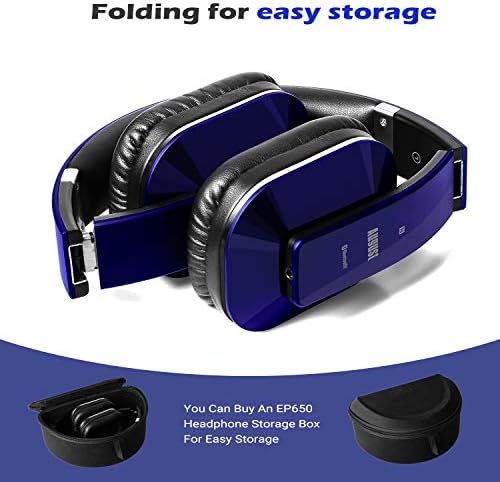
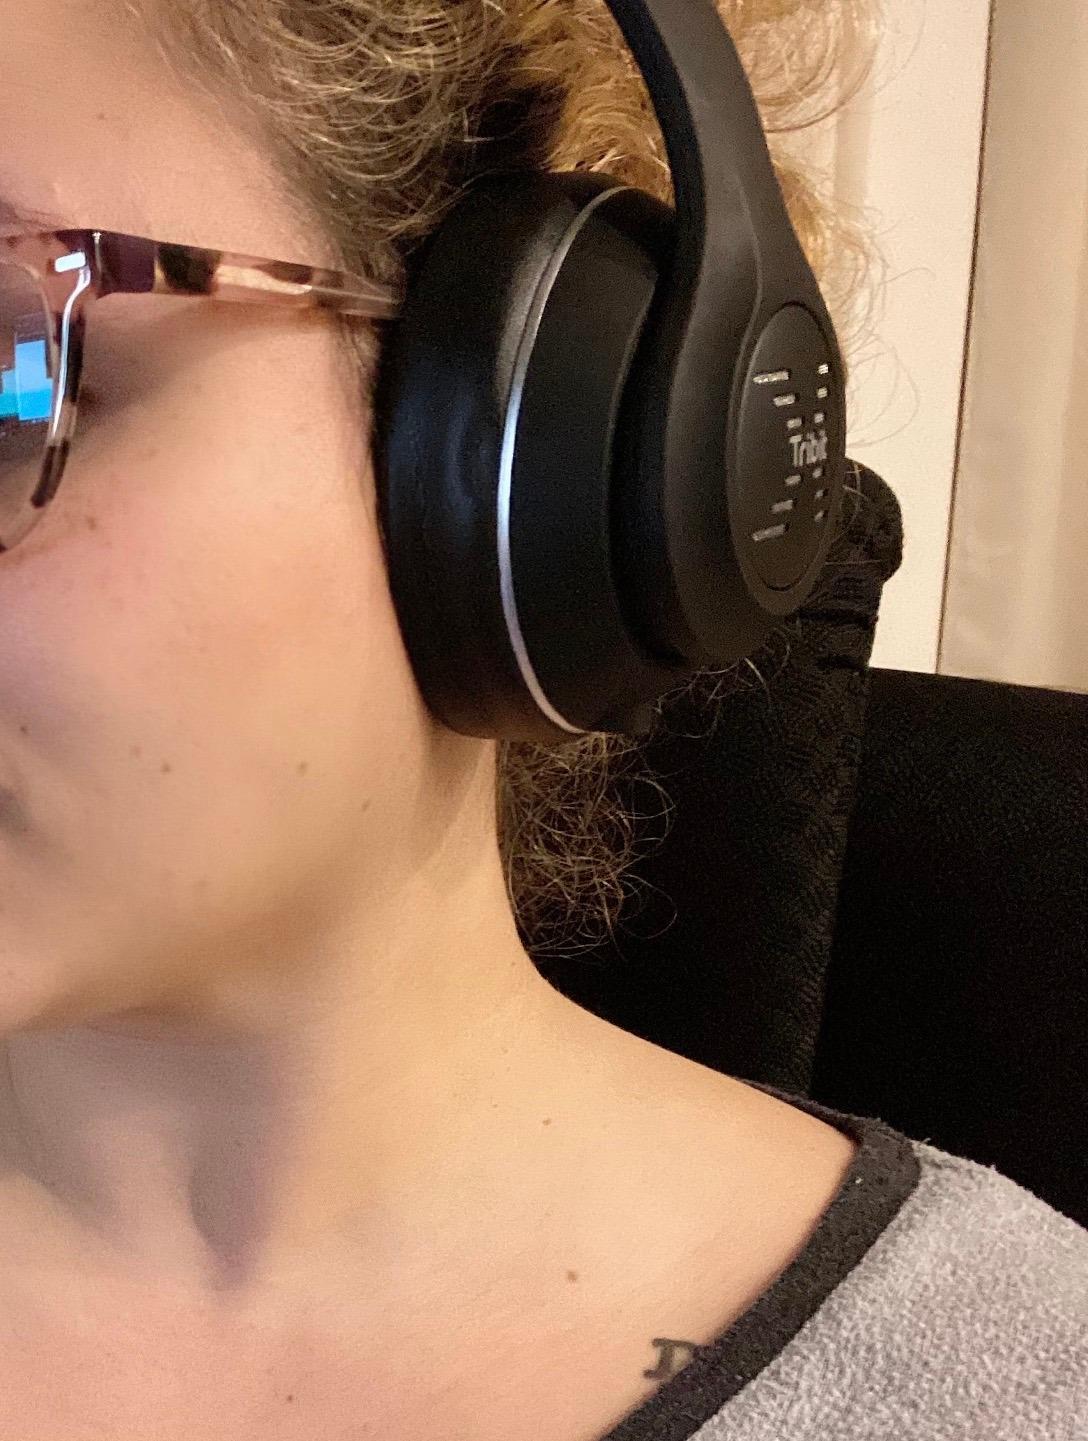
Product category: headphones
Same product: no